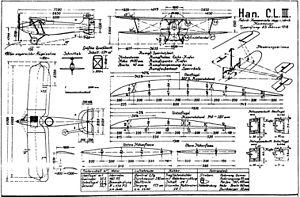
Le Hannover CL.III est un biplan allemand de la Première Guerre mondiale.